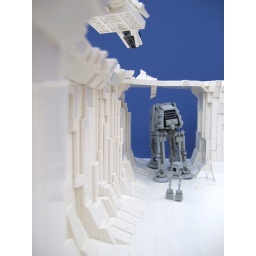
Gratuitous ice wall shot. The ice bridge was inspired by a piece of Ralph McQuarrie ESB concept art.